White supremacy in U.S. school curriculum

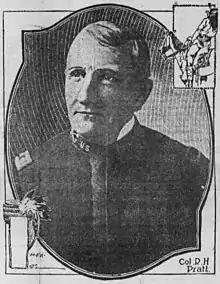
Richard Henry Pratt founded the first Native American boarding school, Carlisle. He intended to "solve the Indian Problem" with the cultural conversion of Native Americans to White American culture through education.

Additionally, instruction that implicitly endorses White American cultural values and expectations can ultimately require students from different racial and cultural backgrounds to estrange themselves from their original cultures and identities and aspire to White cultural norms (p. 74).